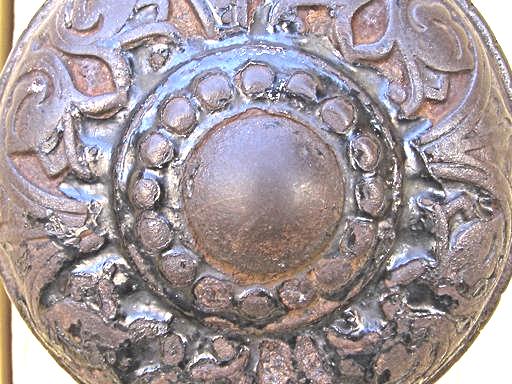
Material: metal